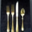
Label: plate